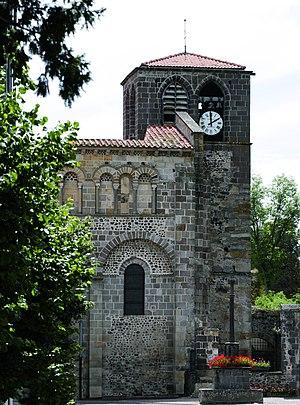
Façade de l'église abbatiale Saint-Pierre de Mozac (France, Auvergne).
Cet article recense une partie des monuments historiques du Puy-de-Dôme, en France.
Cet article liste les abbayes bénédictines actives ou ayant existé sur le territoire français actuel. Il s'agit des abbayes de religieux suivant la règle de saint Benoît, à l'exclusion des cisterciens.
L'abbaye Saint-Pierre-et-Saint-Caprais de Mozac, plus communément appelée abbaye de Mozac, est l'une des plus anciennes et des plus importantes abbayes de Basse-Auvergne. Située à Mozac, elle est fondée à la fin du VIIᵉ siècle et régie dès l'origine par la règle de saint Benoît. Elle est rattachée à l'abbaye de Cluny en 1095 et porte le titre d'« abbaye royale ». Les moines la quittent à la Révolution française et l'abbatiale devient l'église paroissiale unique du village de Mozac en 1790.